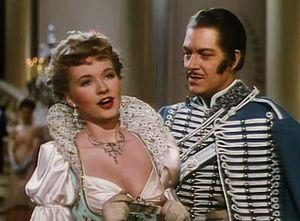
Suzanne DeLee Flanders Larson — née le 6 décembre 1924 à Chicago, morte le 17 janvier 2009 à Englewood — est une actrice et chanteuse américaine, connue sous le nom de scène de Susanna Foster.
Russell F. Schoengarth — parfois crédité Russell Schoengarth — est un monteur américain, né le 28 mai 1904 à Wakefield, mort le 30 mars 1974 à Palm Desert.
Le Fantôme de l'Opéra est un film fantastique américain, réalisé par Arthur Lubin en 1943.